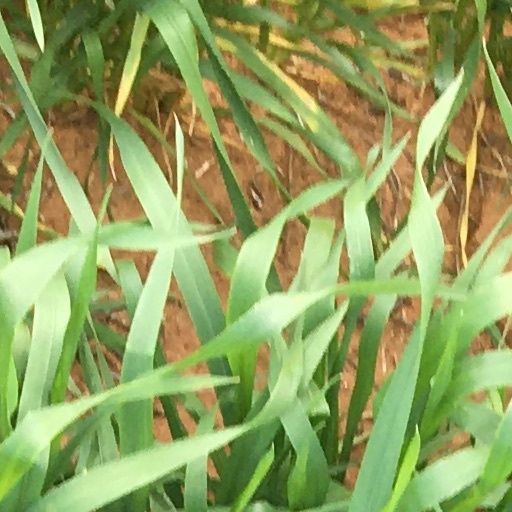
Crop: wheat